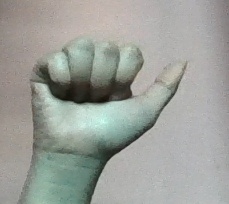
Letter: dhad